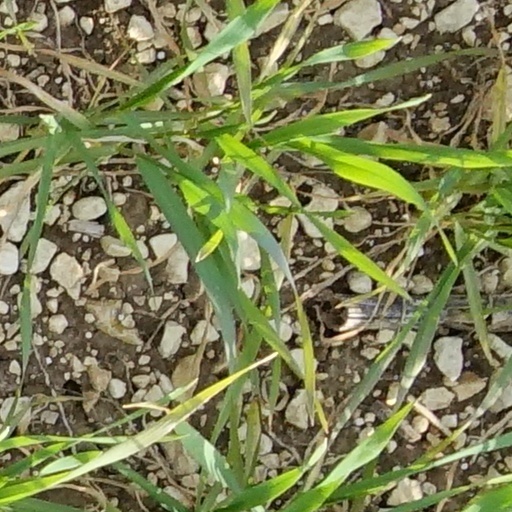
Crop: wheat